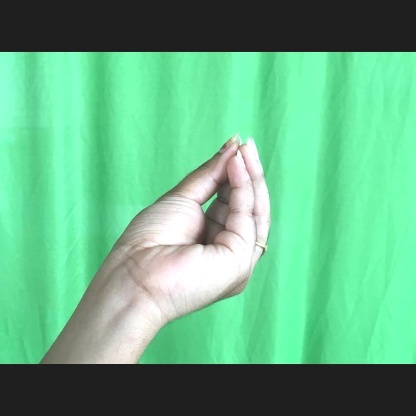
Mudra: Mukulam